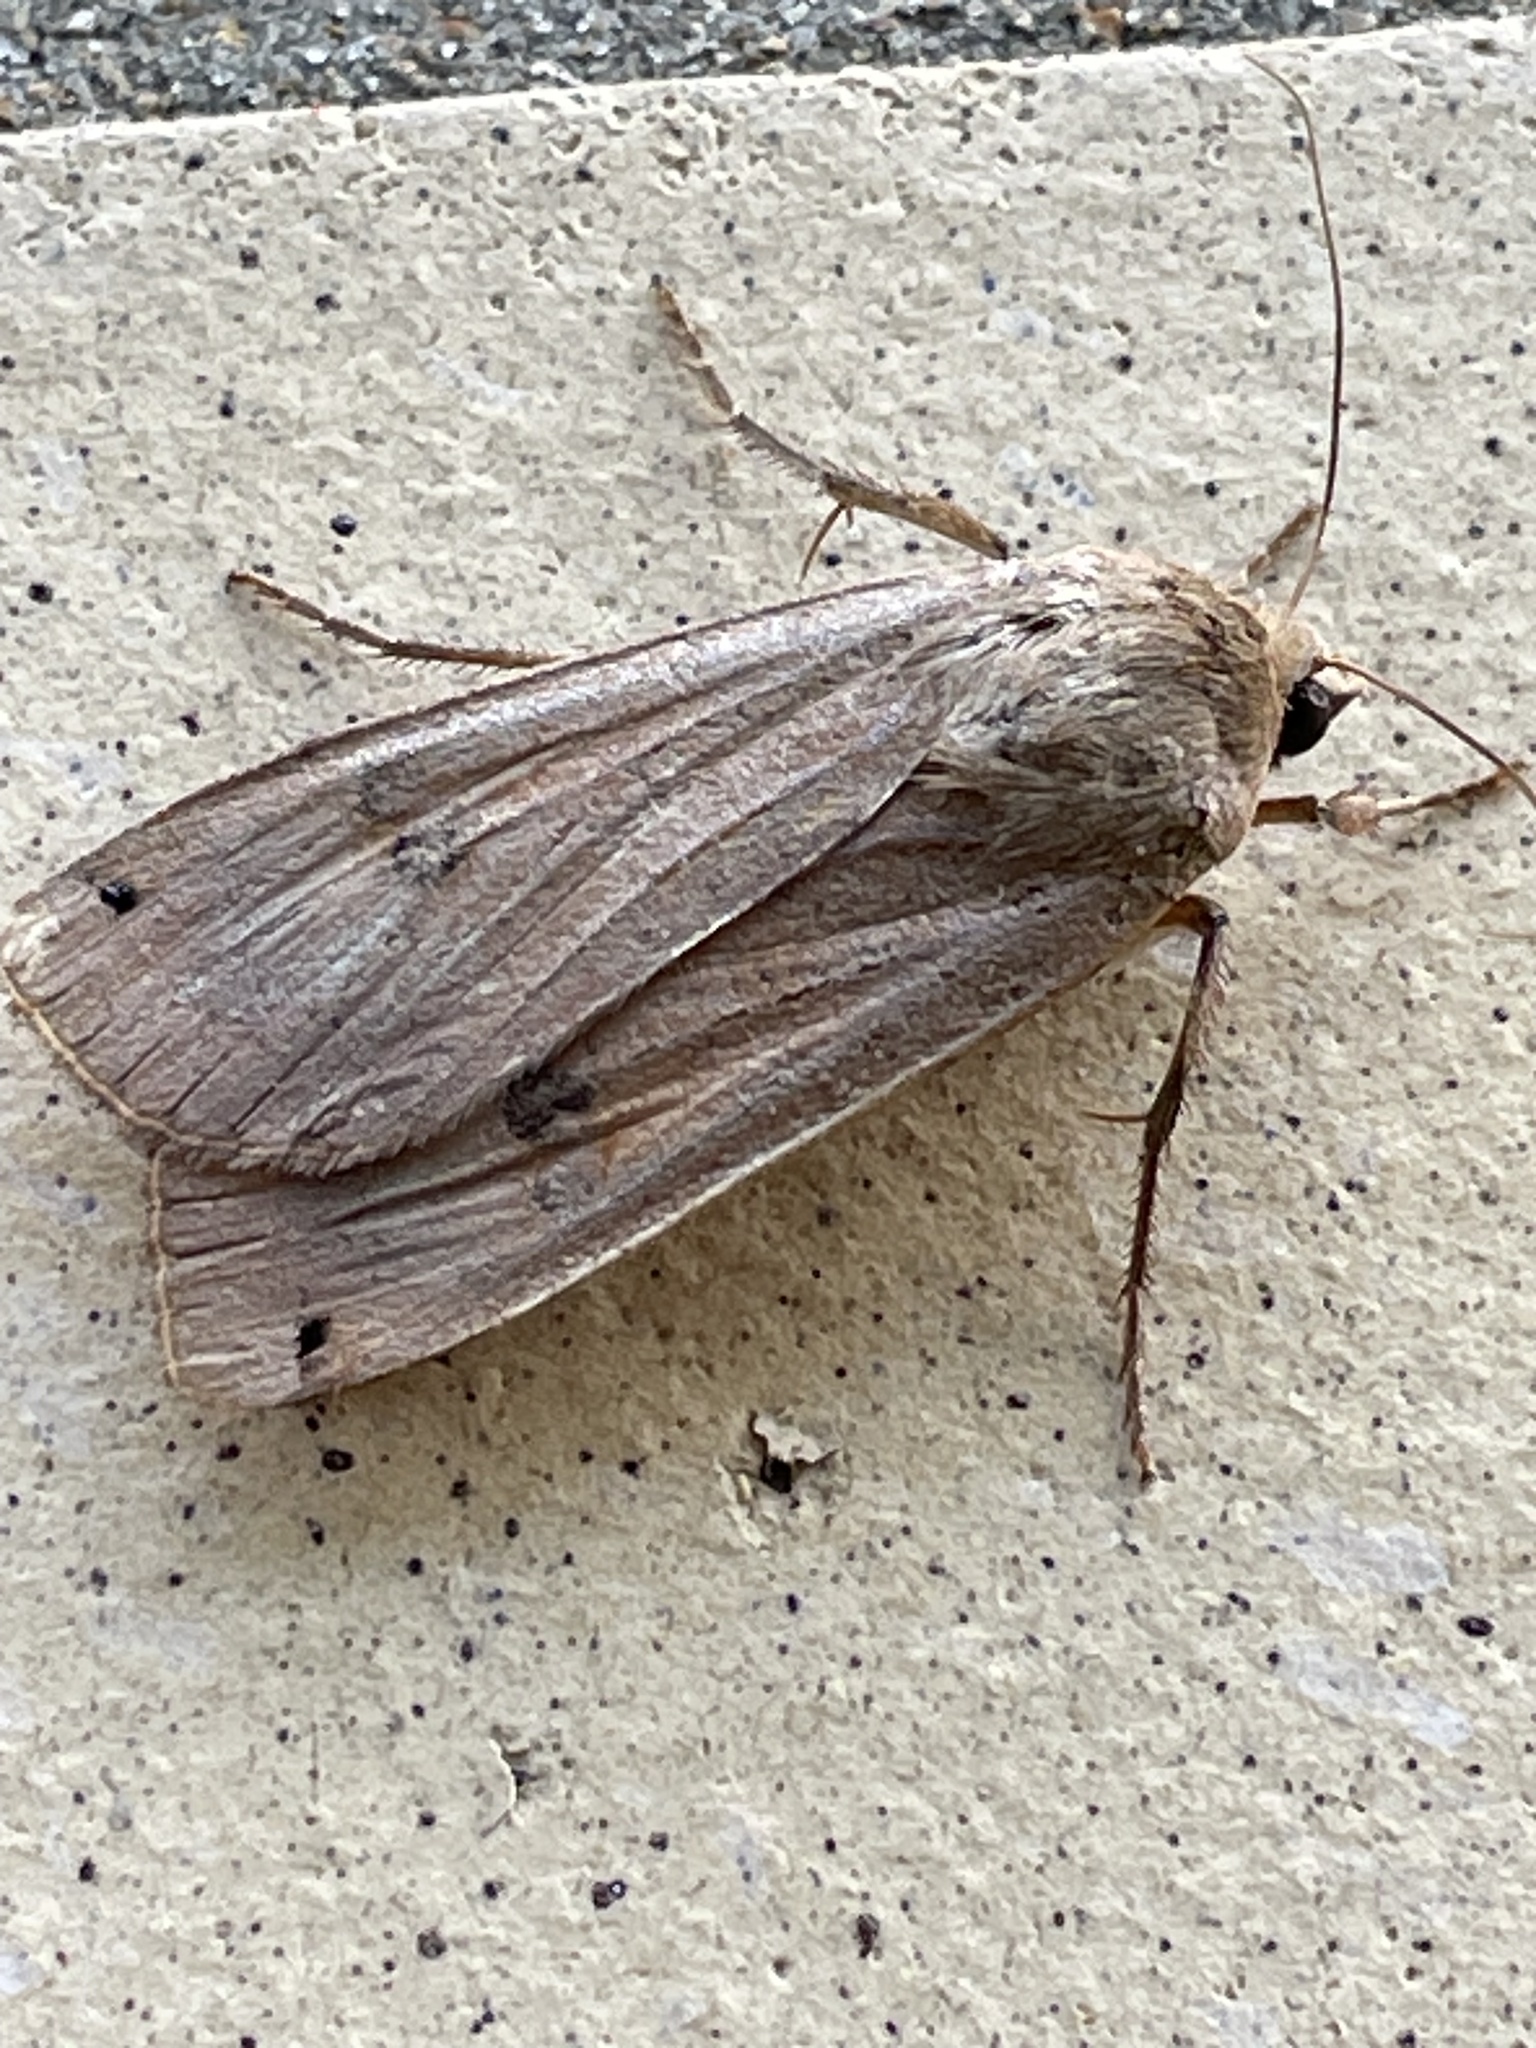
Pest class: cutworms